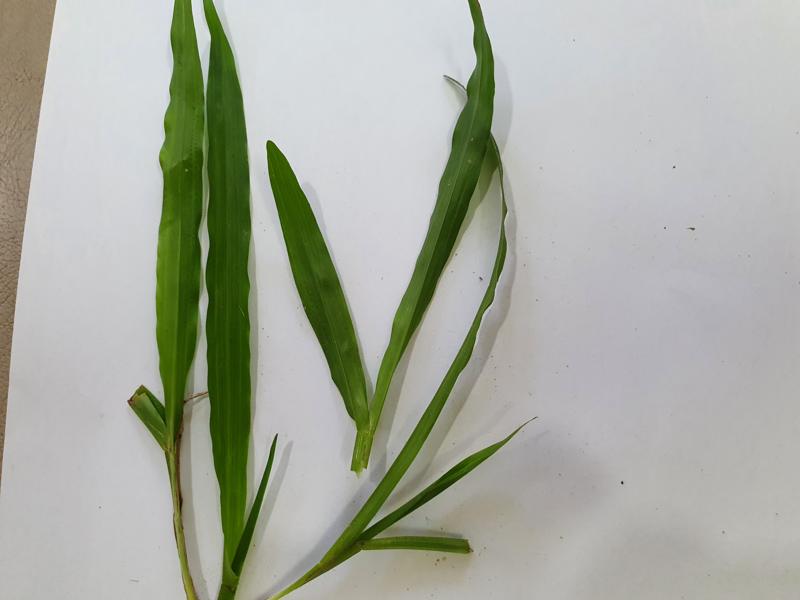
Weed species: Paspalum scrobiculatum